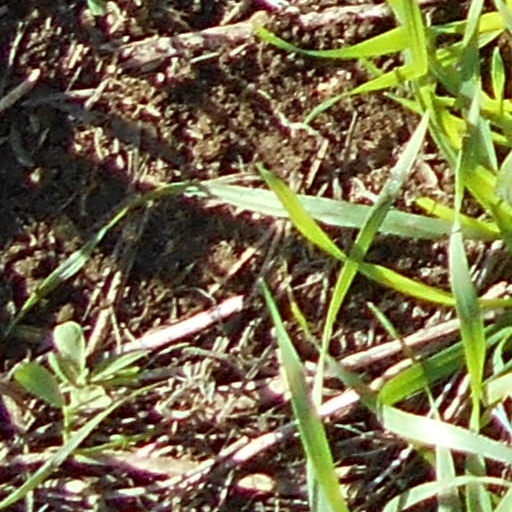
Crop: wheat